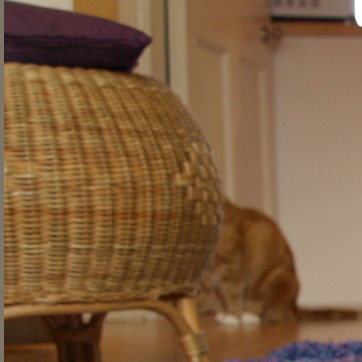
Material: other